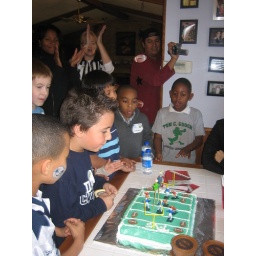
Alexander is blowing the candles on his football themed cake (made by Mom, of course!)